Queen Ethelburga's Collegiate

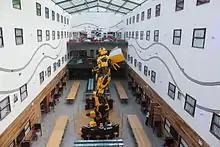

The catering team was awarded Independent School Caterer of the Year in 2017 at the 'Educatering' Excellence Awards, along with the School Food Plan Award. A group of students was awarded McDougall's Young Baking Team of the Year in 2017.